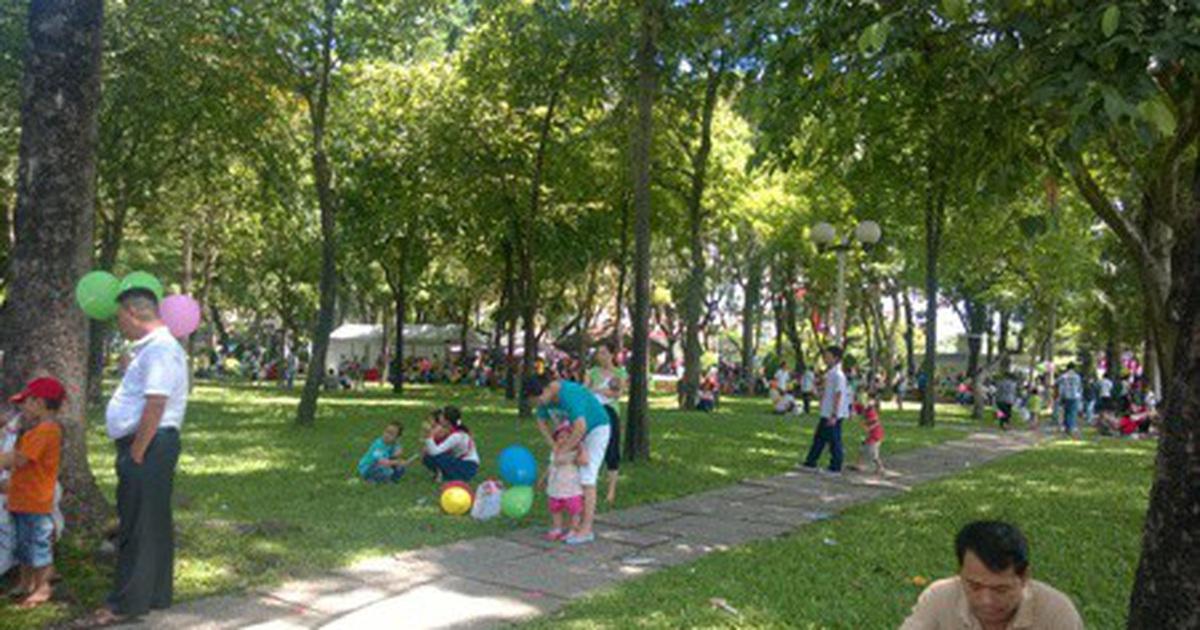
ở trong công viên có sự xuất hiện của nhiều người